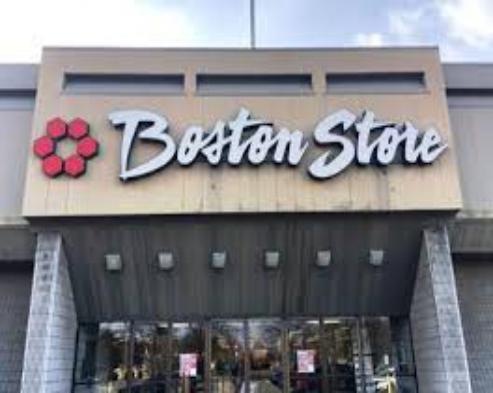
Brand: Boston Store
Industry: Others